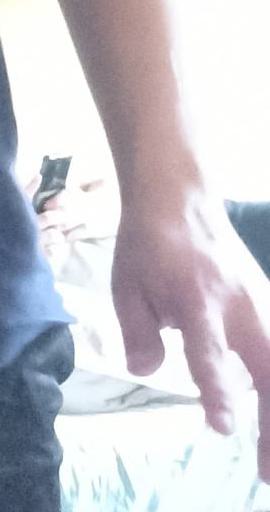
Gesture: no_gesture